Activism against violence against women

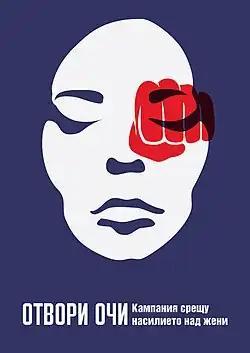
A Bulgarian poster urging people to open their eyes about domestic violence against women

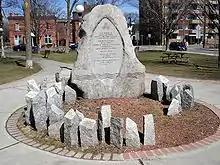
Memorial in Minto Park, Ottawa, of the victims of the École Polytechnique massacre

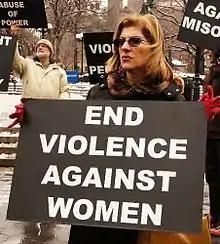
Protest to end violence against women

Activism refers to "a doctrine or practice that emphasizes direct, vigorous action, especially in support of or opposition to one side of a controversial issue." In the activism for Violence Against Women (VAW), the objectives are to address and draw public attention to the issues of VAW as well as seek and recommend measures to prevent this violence. Many scholarly articles suggest that the VAW is considered a violation of human rights, as well as a public health issue.